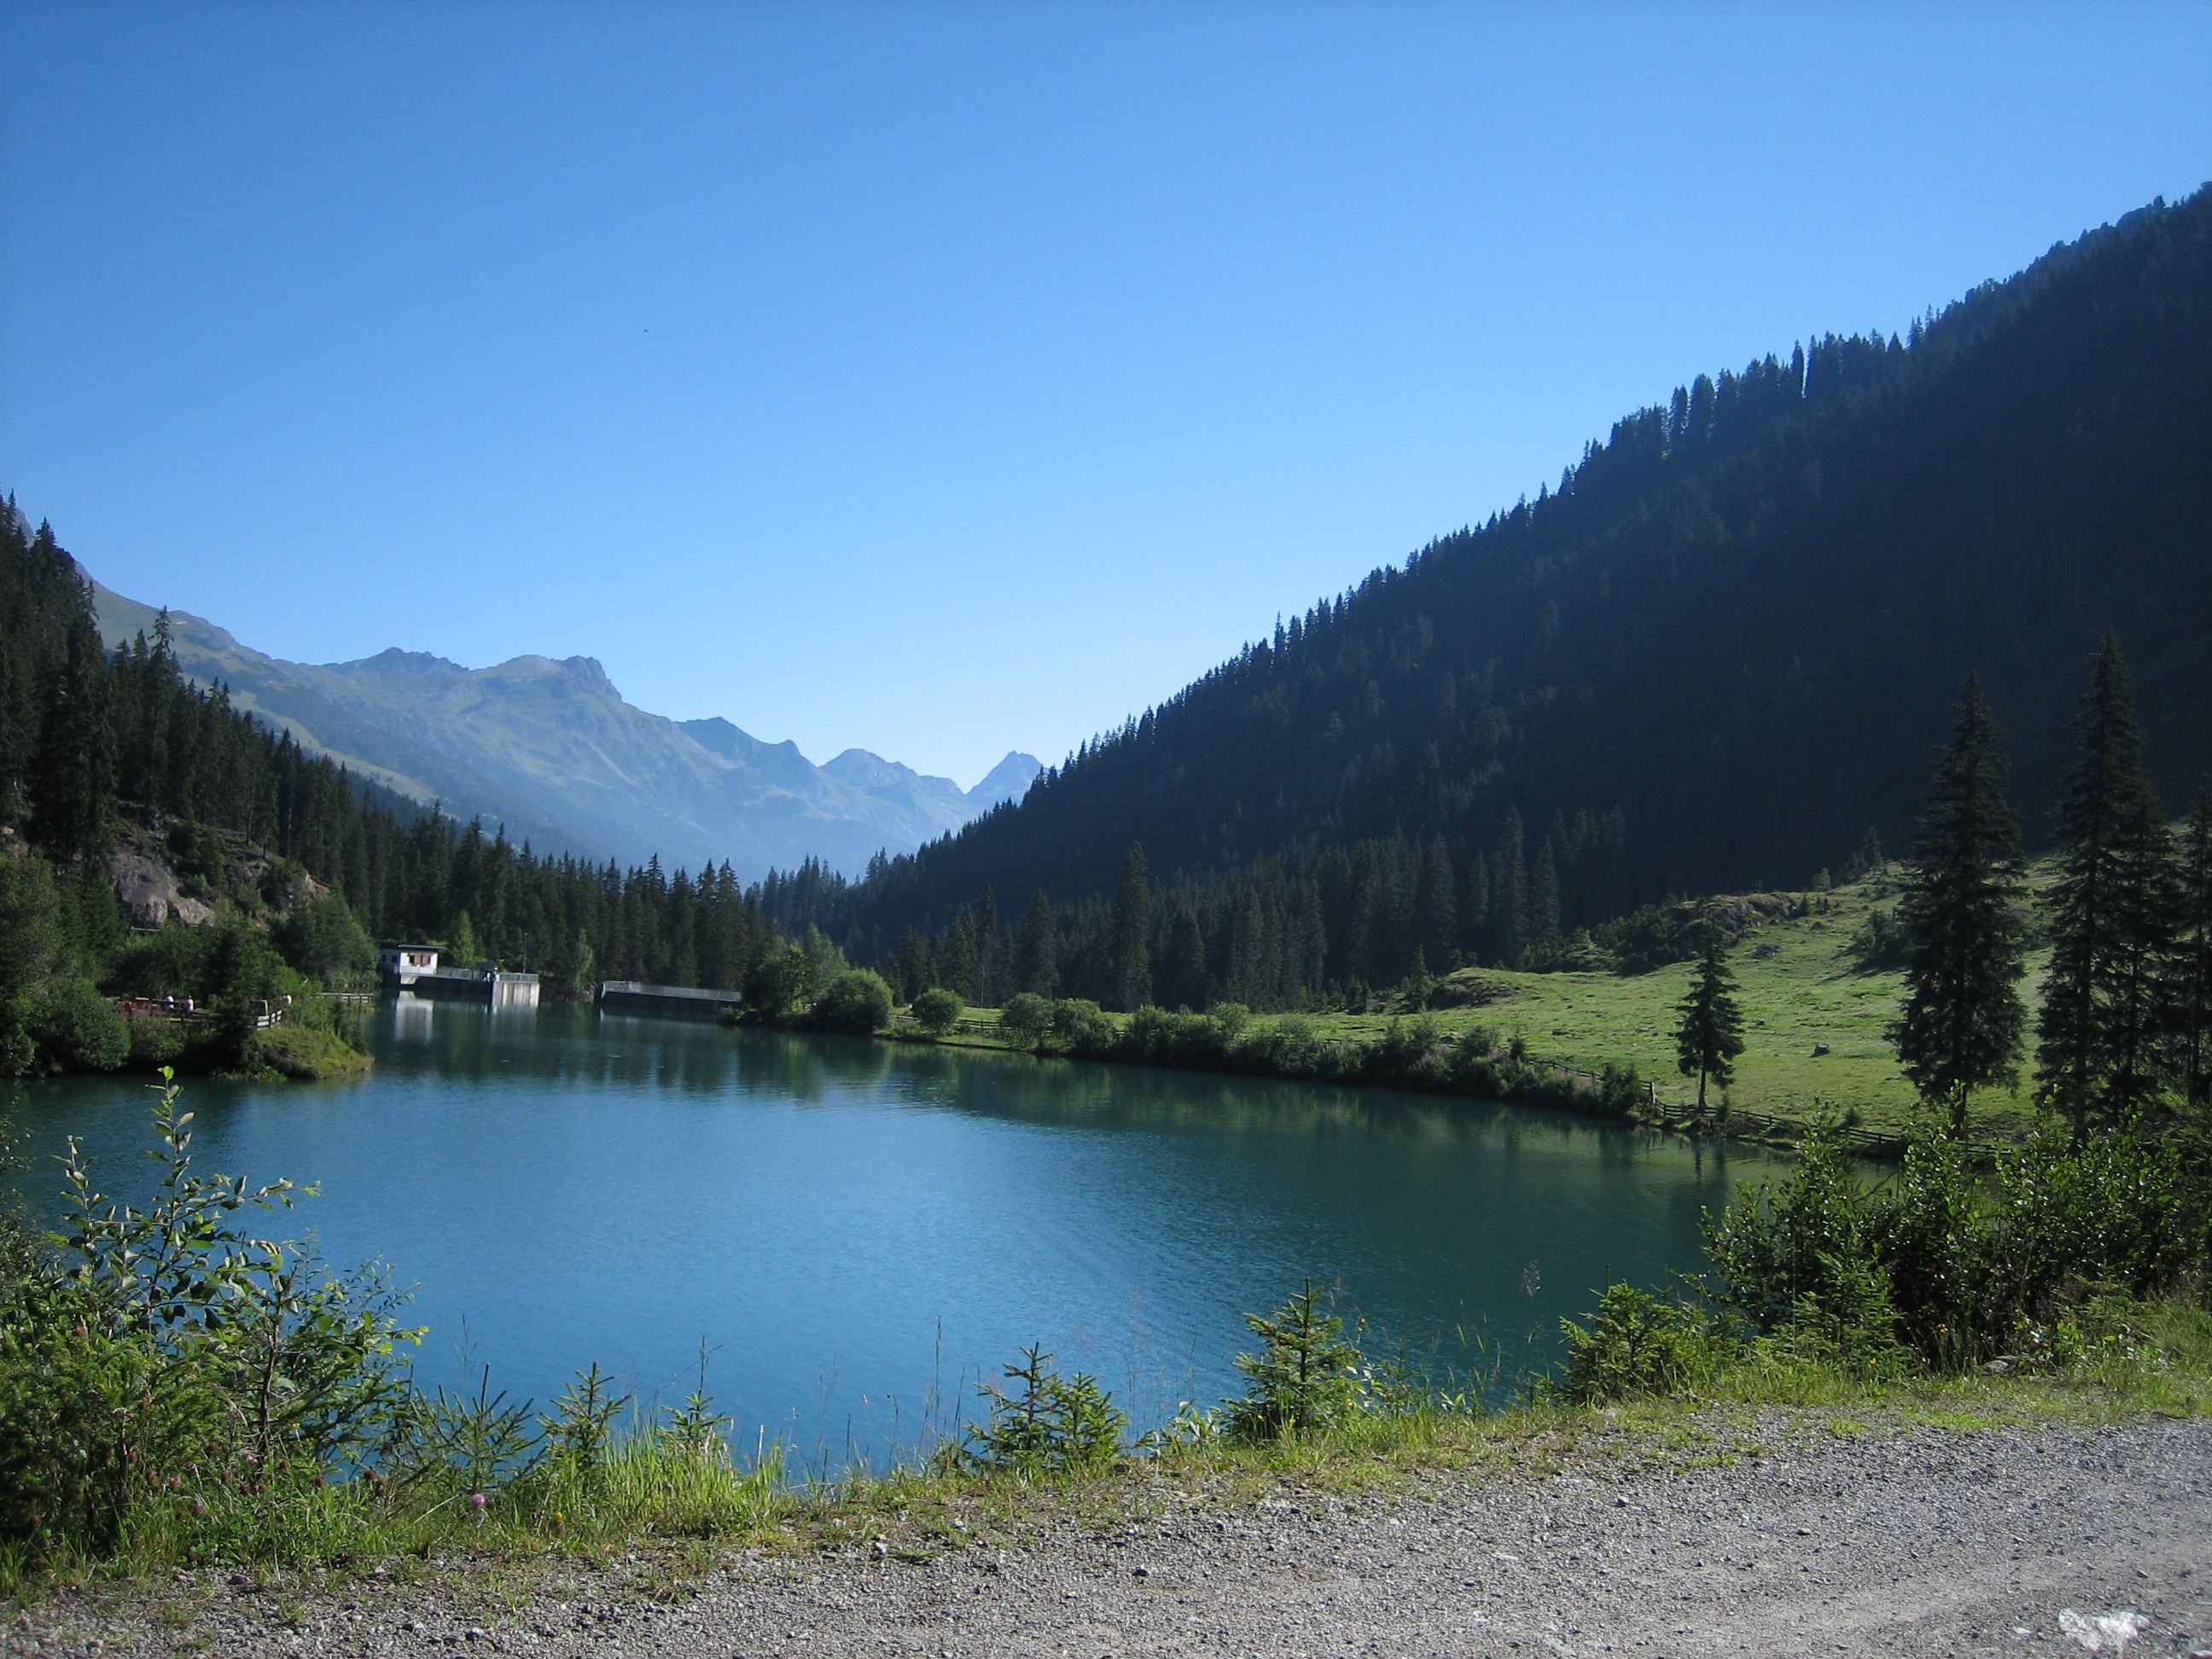
landscape, nature, wilderness, mountain, meadow, lake, river, valley, mountain range, reflection, alpine, reservoir, ridge, body of water, mountain landscape, alps, loch, tarn, mountainous landforms